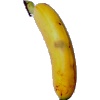
Label: Banana Lady Finger 1